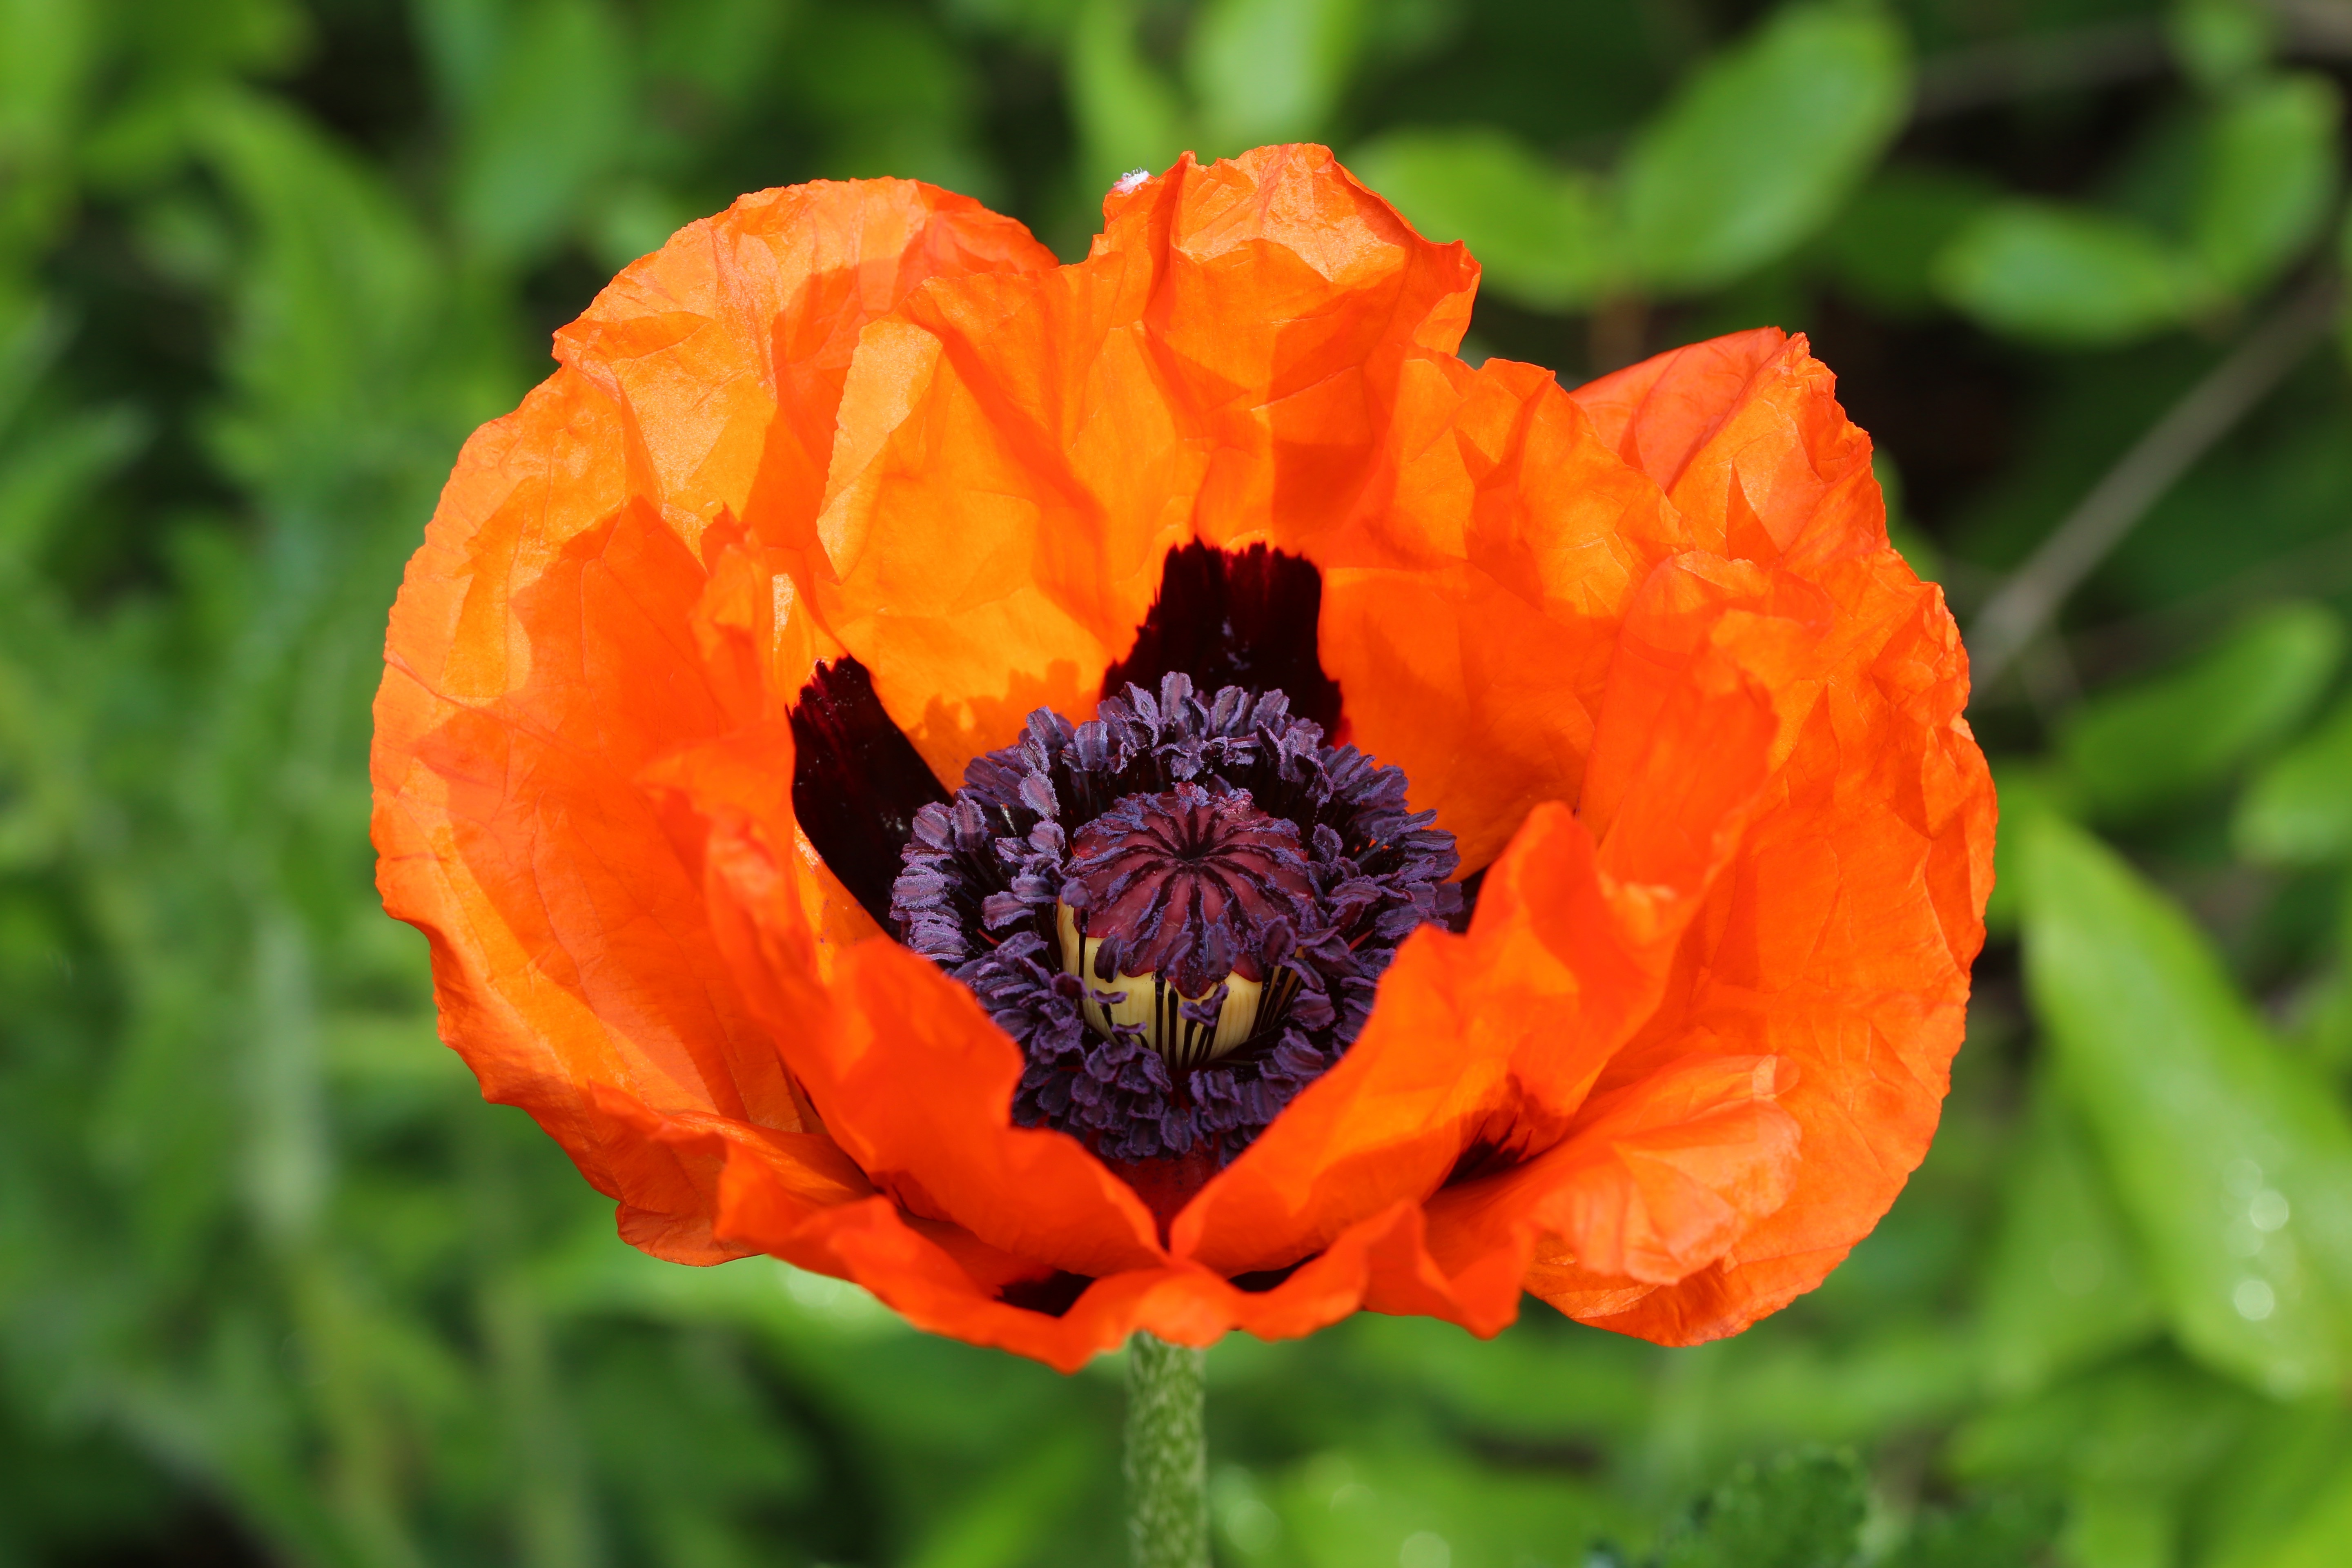
blossom, plant, flower, petal, bloom, flora, wildflower, klatschmohn, poppy flower, red poppy, poppy, coquelicot, flowering plant, calendula, mohngewaechs, eschscholzia californica, annual plant, land plant, poppy family